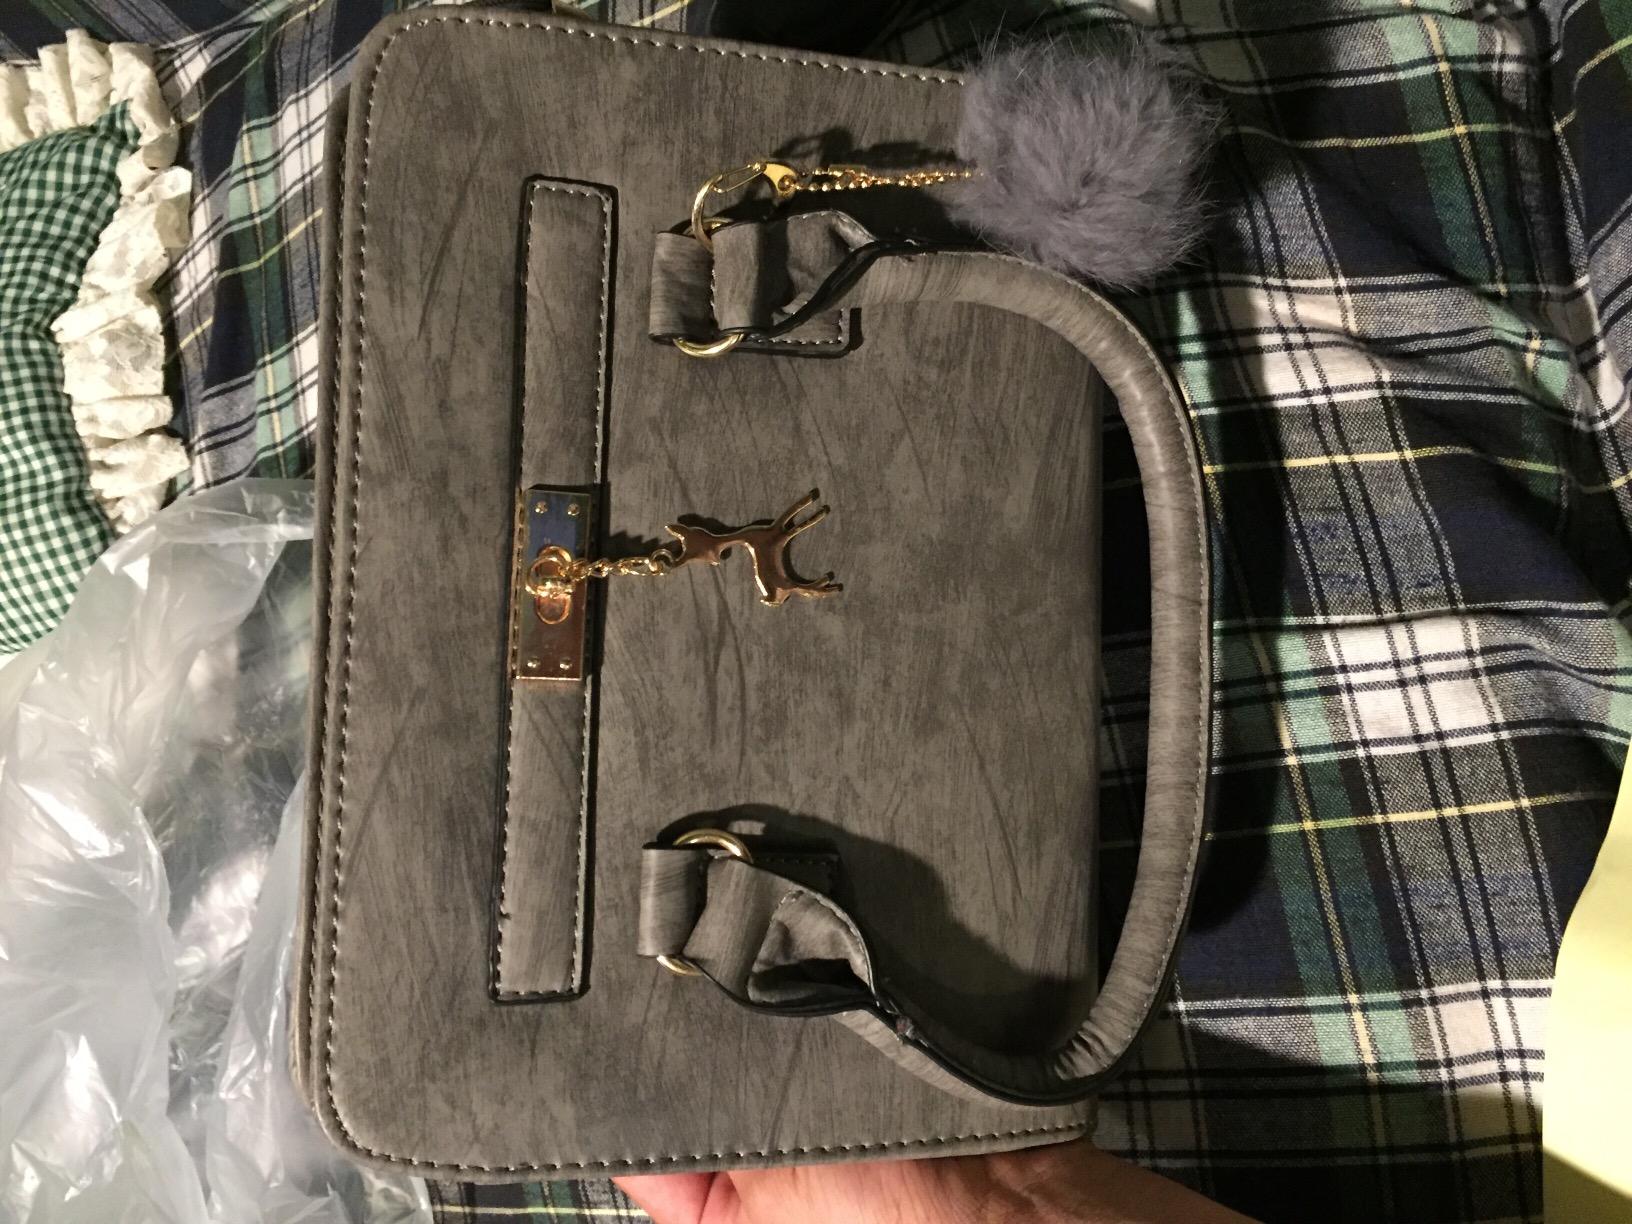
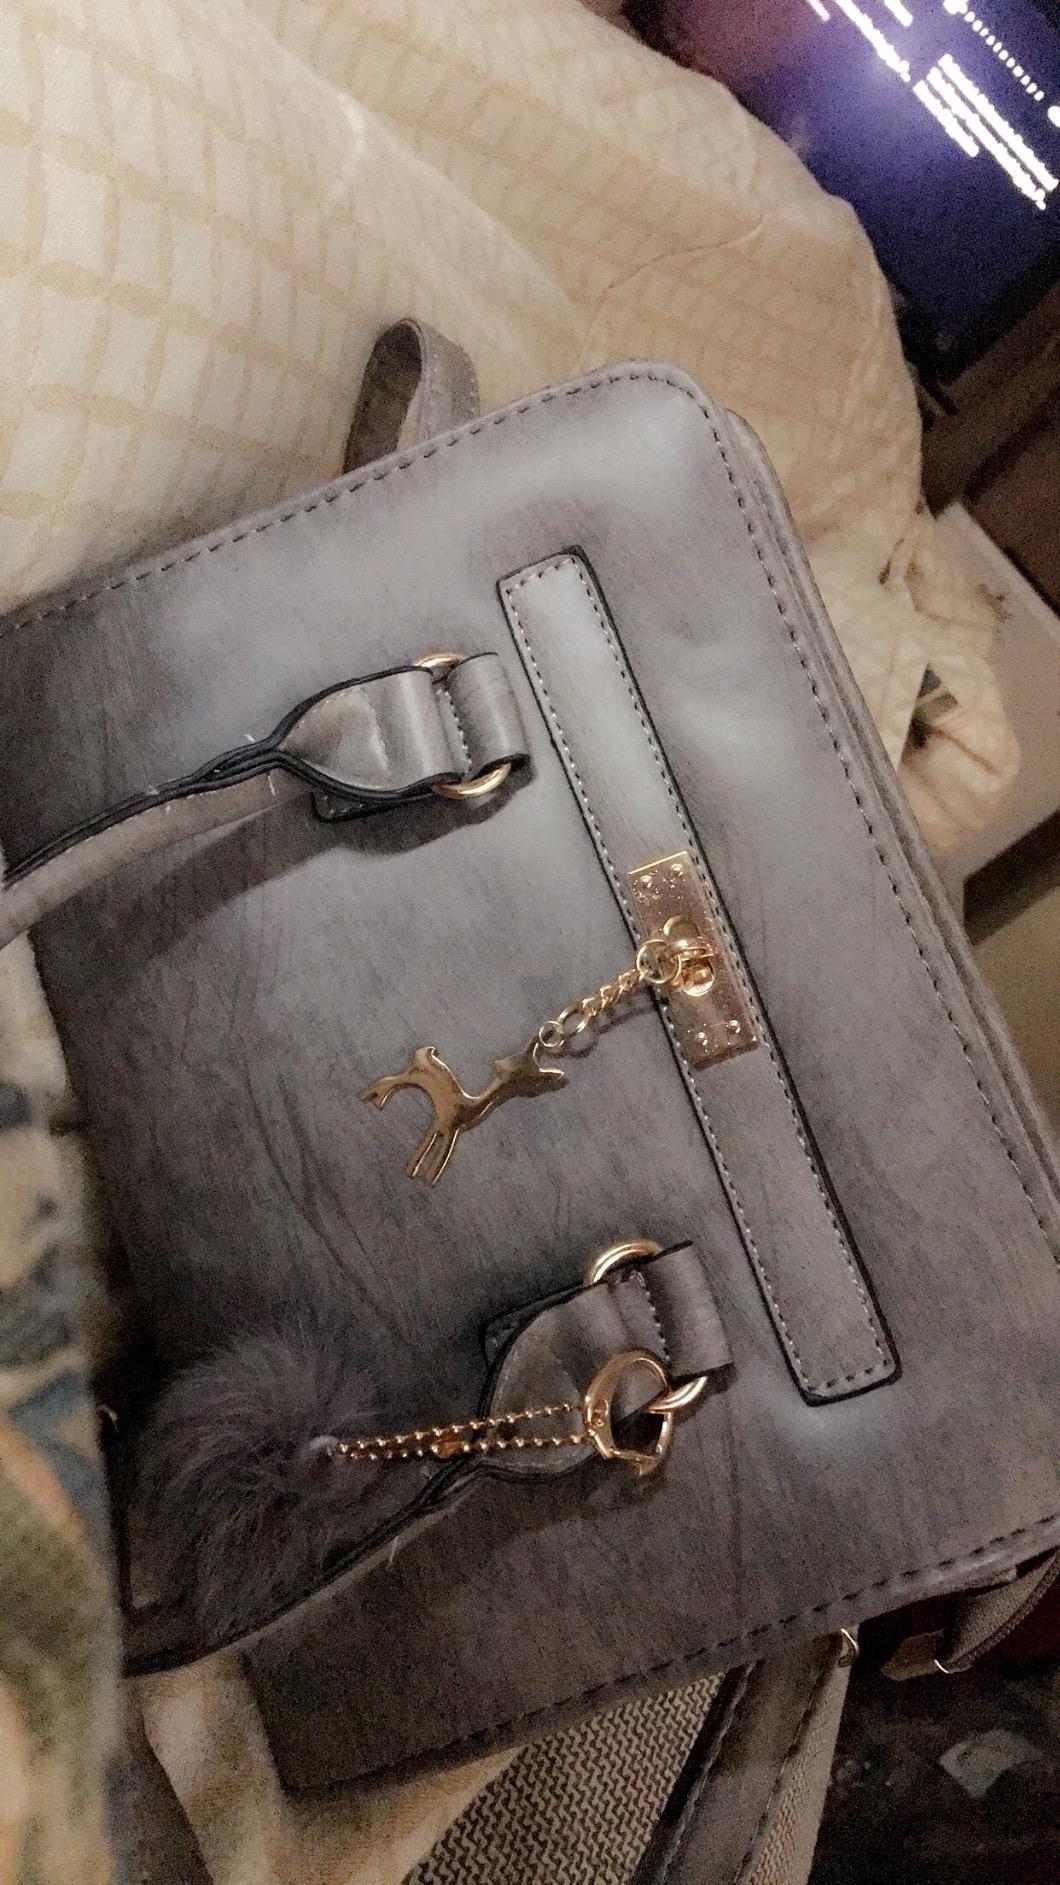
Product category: accessories_handbag
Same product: yes